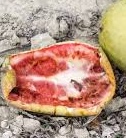
Label: trash